New York State Route 221

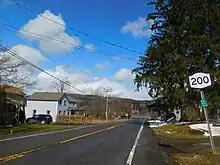
NY 200 heading through Harford Mills

The state of New York assumed maintenance of two highways linking the hamlets of Harford and Harford Mills—one directly connecting the two and a second, more circuitous route to the east—in the early 20th century. The direct route and most of the loop road were improved to state highway standards as part of a project contracted out on October 16, 1914, and were added to the state highway system on December 10, 1915, as State Highway 1075 (SH 1075). Each end of SH 1075 connected to the segment of the loop route between modern NY 38 and Owego Hill Road, which was rebuilt as part of an earlier project awarded on September 19, 1906, and included in the state highway system on July 5, 1908, as SH 379. Both designations are unsigned and used only for inventory purposes.